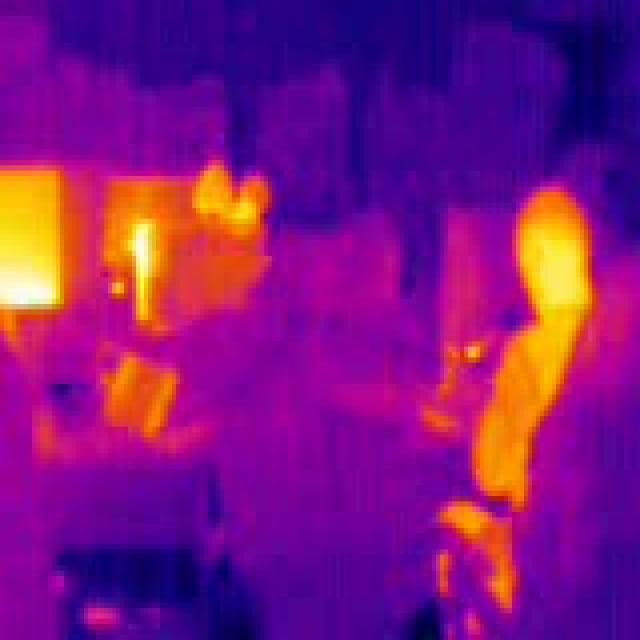
Detected objects:
label: person
label: person
label: person